Deleter

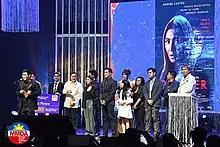
Cast of "Deleter" at the "Gabi ng Parangal" of the 2022 Metro Manila Film Festival.

According to unofficial figures obtained by PEP.ph, "Deleter" has reportedly earned on the first day of the 2022 Metro Manila Film Festival, becoming the film with the second biggest opening for any entries that day. Three days after its released, the film has grossed more than . By the end of the year, Ogie Diaz, a showbiz columnist and talent manager reported that "Deleter" earned making it the top grossing film among the entries. On January 8, 2023, the film maintained its top spot after already grossing . The following day, this figure rose to .